Book of Exodus

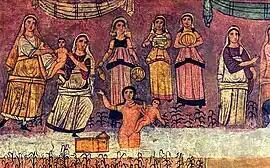
"Finding of Moses" in the Dura-Europos synagogue, c. 244

Later, a grown Moses goes out to see his kinsmen. He witnesses the abuse of a Hebrew slave by an Egyptian overseer. Angered, Moses kills him and flees into Midian to escape punishment. There, he marries Zipporah, daughter of Jethro, a Midianite priest; meanwhile the Pharaoh dies, and another takes his place. While tending Jethro's flock, Moses encounters God in a burning bush. Moses asks God for his name, to which God replies with three words, often translated as "I Am that I Am". This is the book's explanation for the origin of the name Yahweh, as God is thereafter known. God tells Moses to return to Egypt, free the Hebrews from slavery and lead them into Canaan, the land promised to the seed of Abraham in Genesis. On the journey back to Egypt, God seeks to kill Moses. Zipporah circumcises their son and the attack stops. "(See Zipporah at the inn.)"